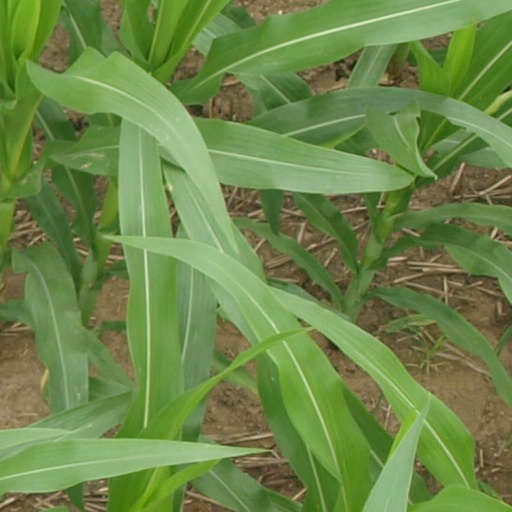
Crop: maize; corn